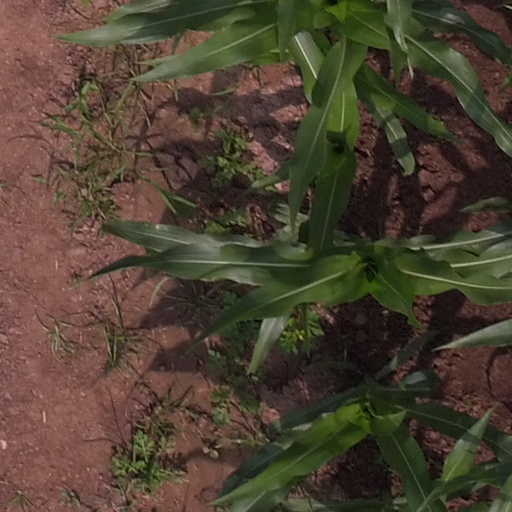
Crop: maize; corn